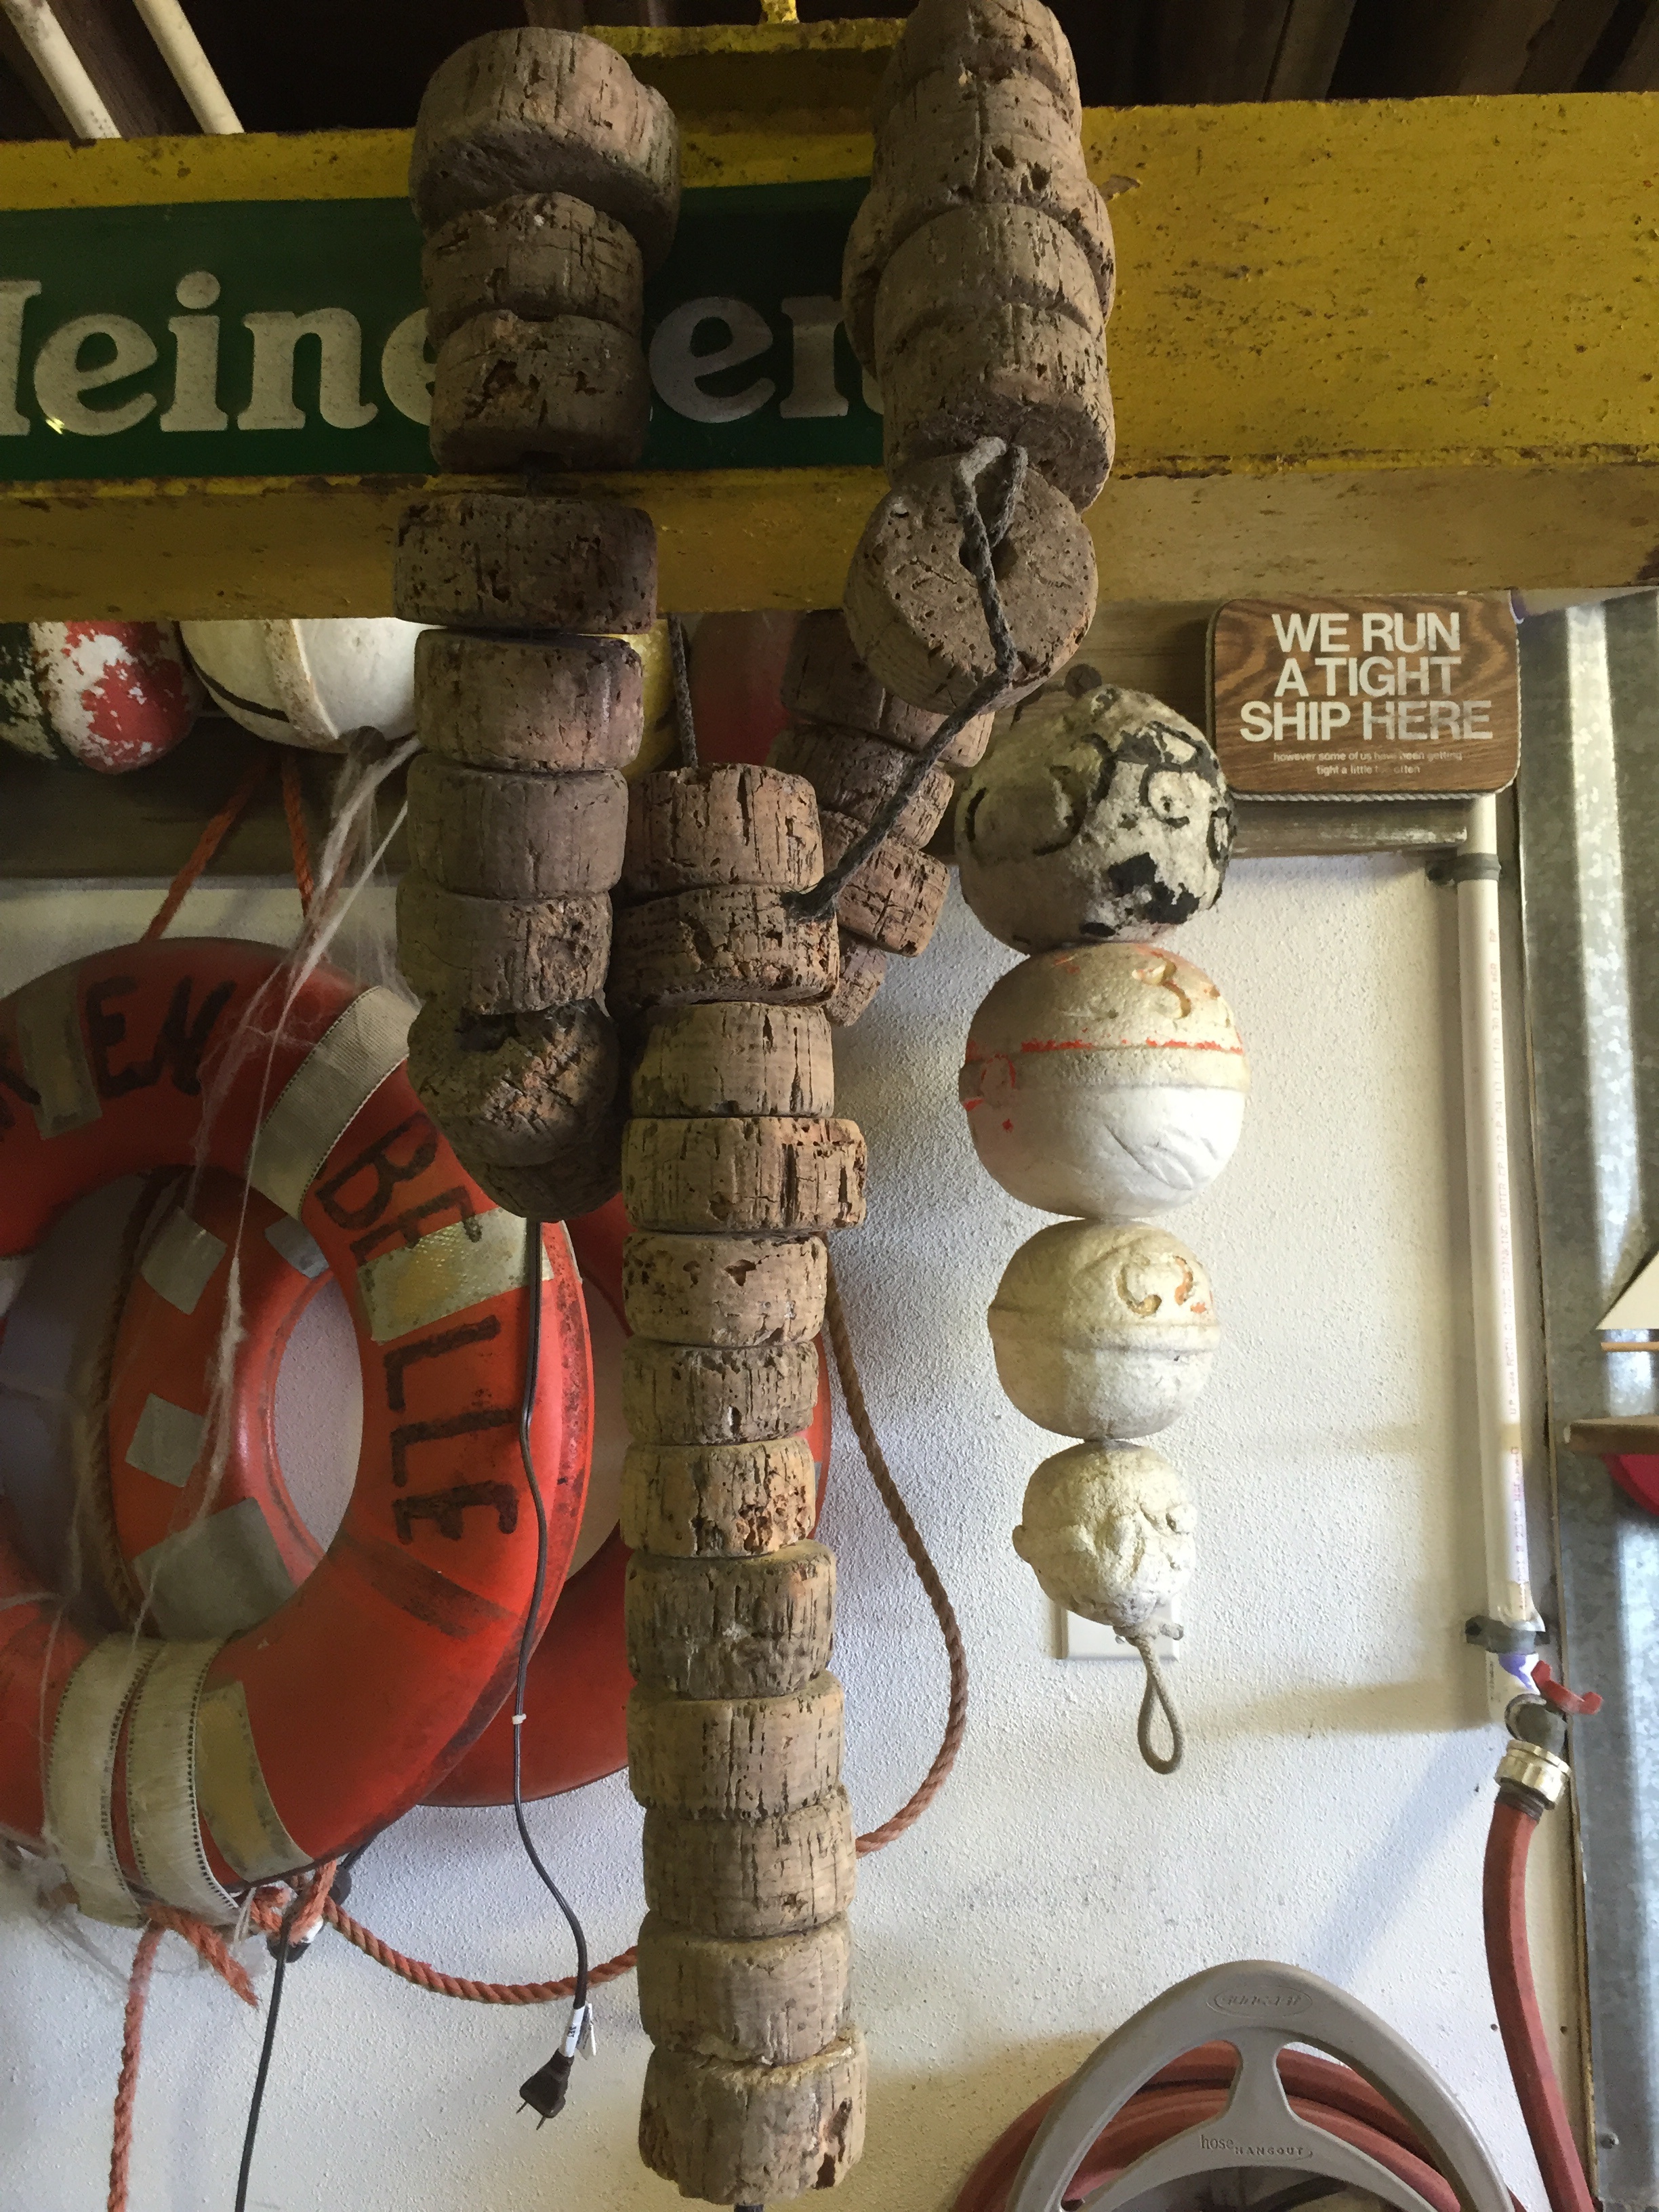
wood, statue, column, sculpture, art, temple, carving